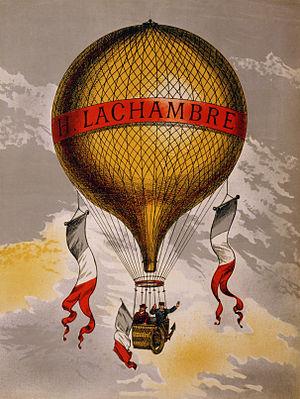
Henri Lachambre est un aéronaute et constructeur français d'aérostats, dont les ateliers étaient situés 22-24 passage des Favorites à Paris.